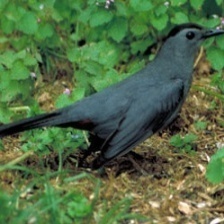
Species: GRAY CATBIRD
Scientific name: DUMETELLA CAROLINENSIS